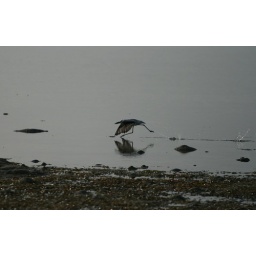
&amp;quot;The true miracle is not walking on water or walking in air, but simply walking on this earth.&amp;quot;~ Ven. Thich Nhat Hanh